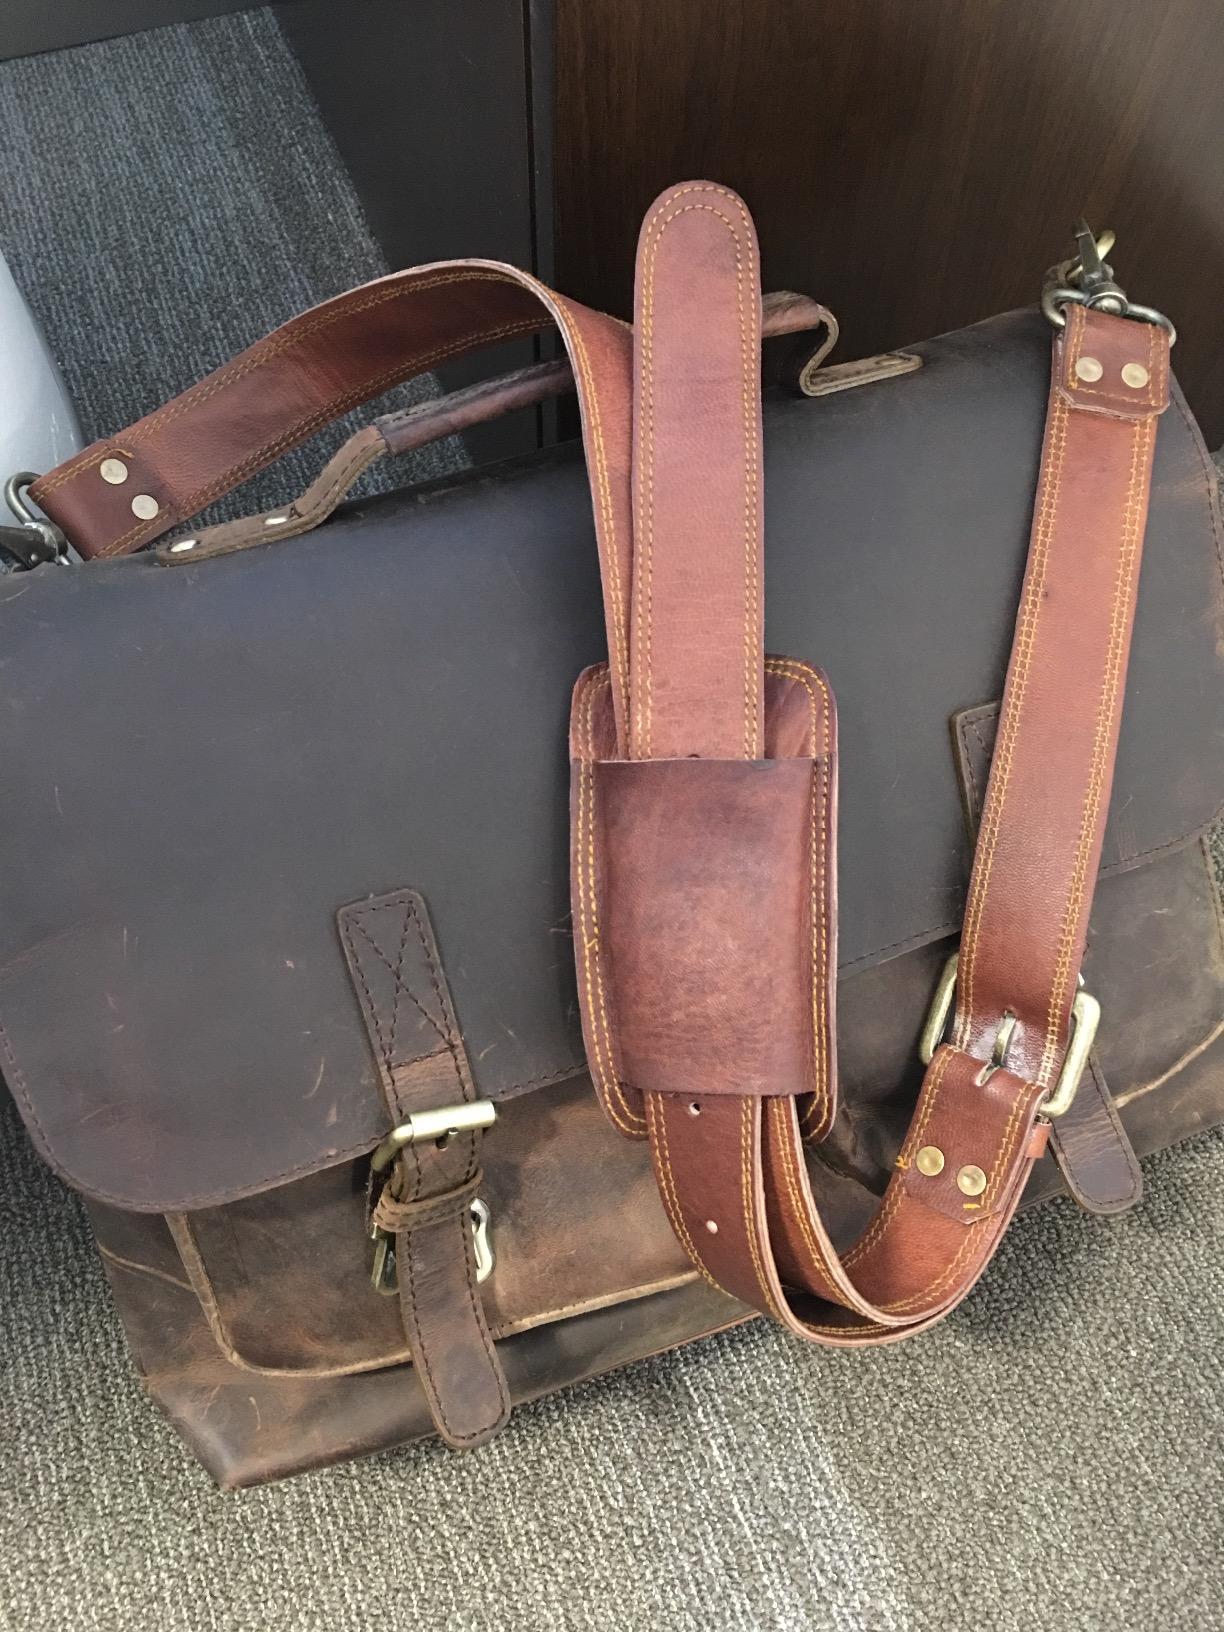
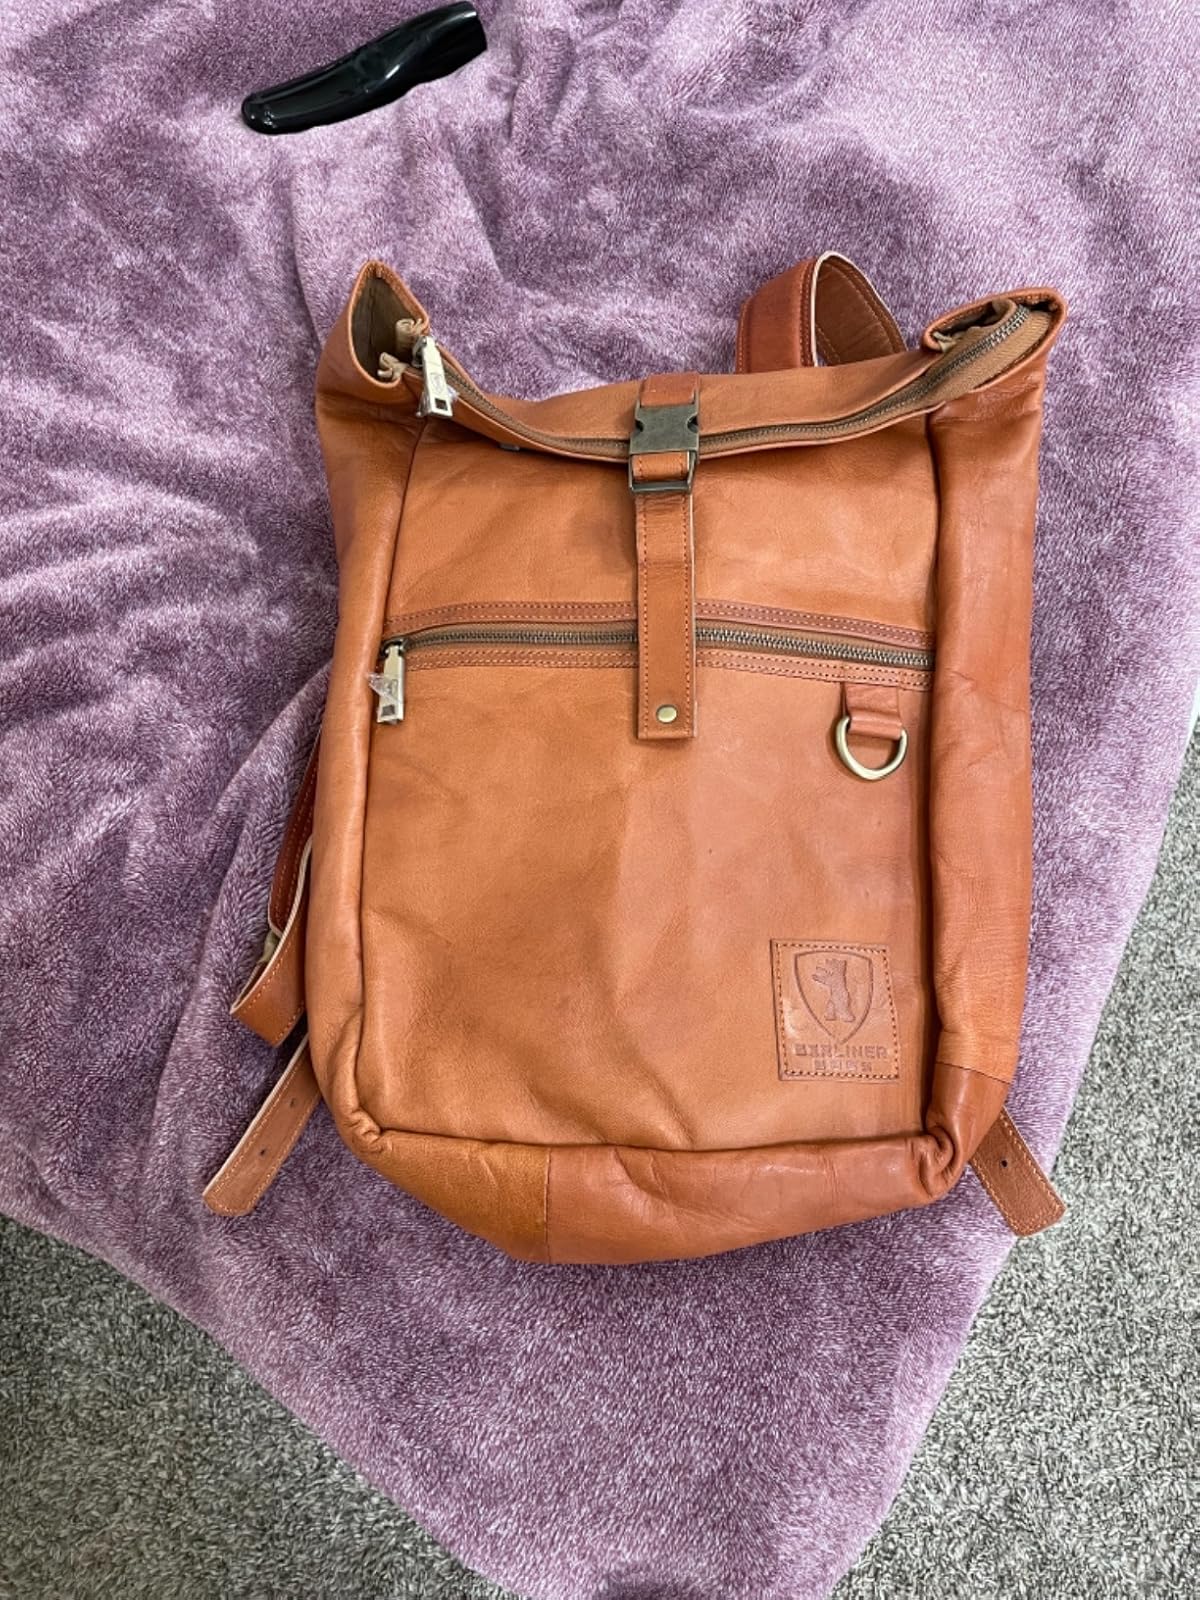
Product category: bag
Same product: no